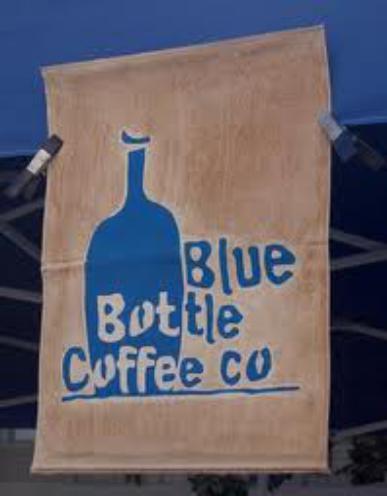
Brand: Blue Bottle Coffee Company
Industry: Food